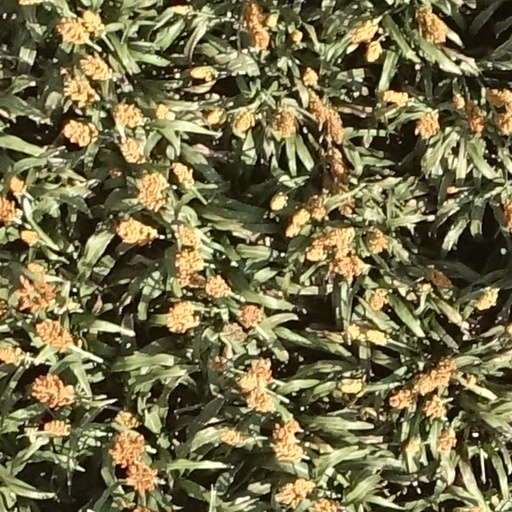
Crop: sorghum